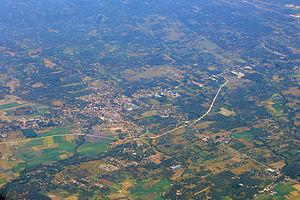
Candelaria est une ville de 1ʳᵉ classe située dans la province de Quezon, aux Philippines. Selon le recensement de 2010 elle est peuplée de 113 514 habitants.